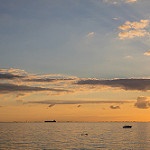
Label: sea